Sara Bayón

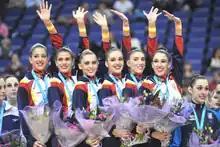
The Spanish team, coached by Anna Baranova and Sara Bayón, on the podium of the Pre-Olympic in London (2012)

In January 2011 dhe returned as coach of the national group, training it again with the coach Anna Baranova. At that time the group was three months behind the others, the time interval between the dismissal of Efrossina Angelova (who sued the Federation for unfair dismissal) and the hiring of Anna Baranova. Some gymnasts returned to their clubs of origin during this period, although several continued to work on body and apparatus technique with Noelia Fernández waiting for a new coach. With the return of Baranova and Bayón, two new routines were made with the aim of qualifying via that year's World Cup circuit for the London 2012 Olympic Games. The new 5 balls composition was on "Red Violin" by Ikuko Kawai (a theme based on the adage of the "Concierto de Aranjuez"), while the 3 ribbons 2 hoops used Malagueña by Ernesto Lecuona in Stanley Black And His Orchestra and Plácido Domingo's version. During the 2011 season, the group trained by Baranova and Bayón, and formed by Loreto Achaerandio, Sandra Aguilar, Elena López, Lourdes Mohedano, Alejandra Quereda (captain) and Lidia Redondo, qualified for several finals in World Cup stages, in addition to winning the 3 gold medals at both the US Classics Competition in Orlando and the II Meeting in Vitória Brazil. At the World Championships in Montpellier, France, they didn't qualify directly for the Olympics, as they obtained the 12th position and a place for the Pre-Olympic after a ribbon knot in their 3 ribbons + 2 hoops routine. They also achieved 6th place in the 5 balls final. After the World Championship they continued their training with the aim of finally qualifying for the Games in the pre-Olympic test event. In November they participated in the Euskalgym and in December, in the I International Tournament of Zaragoza, they won the silver medal behind the Russian group.